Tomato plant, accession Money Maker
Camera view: horizontal (90 deg, fisheye); turntable rotation: 90 degrees
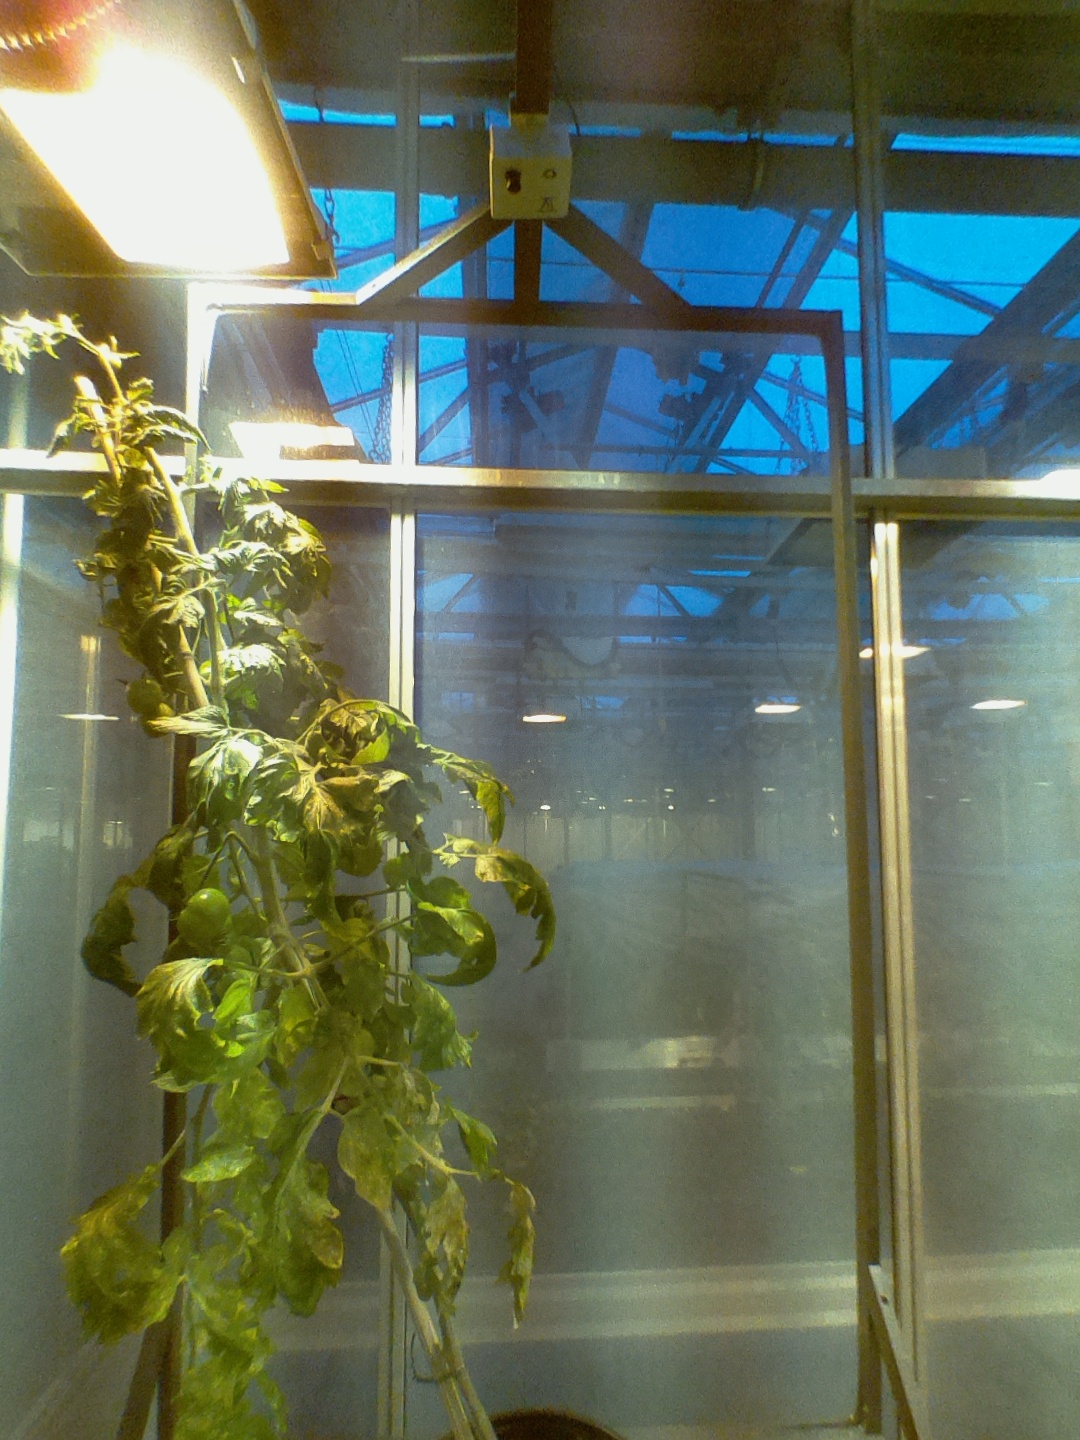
BBCH growth stage 76: 60%-70% of final fruit size